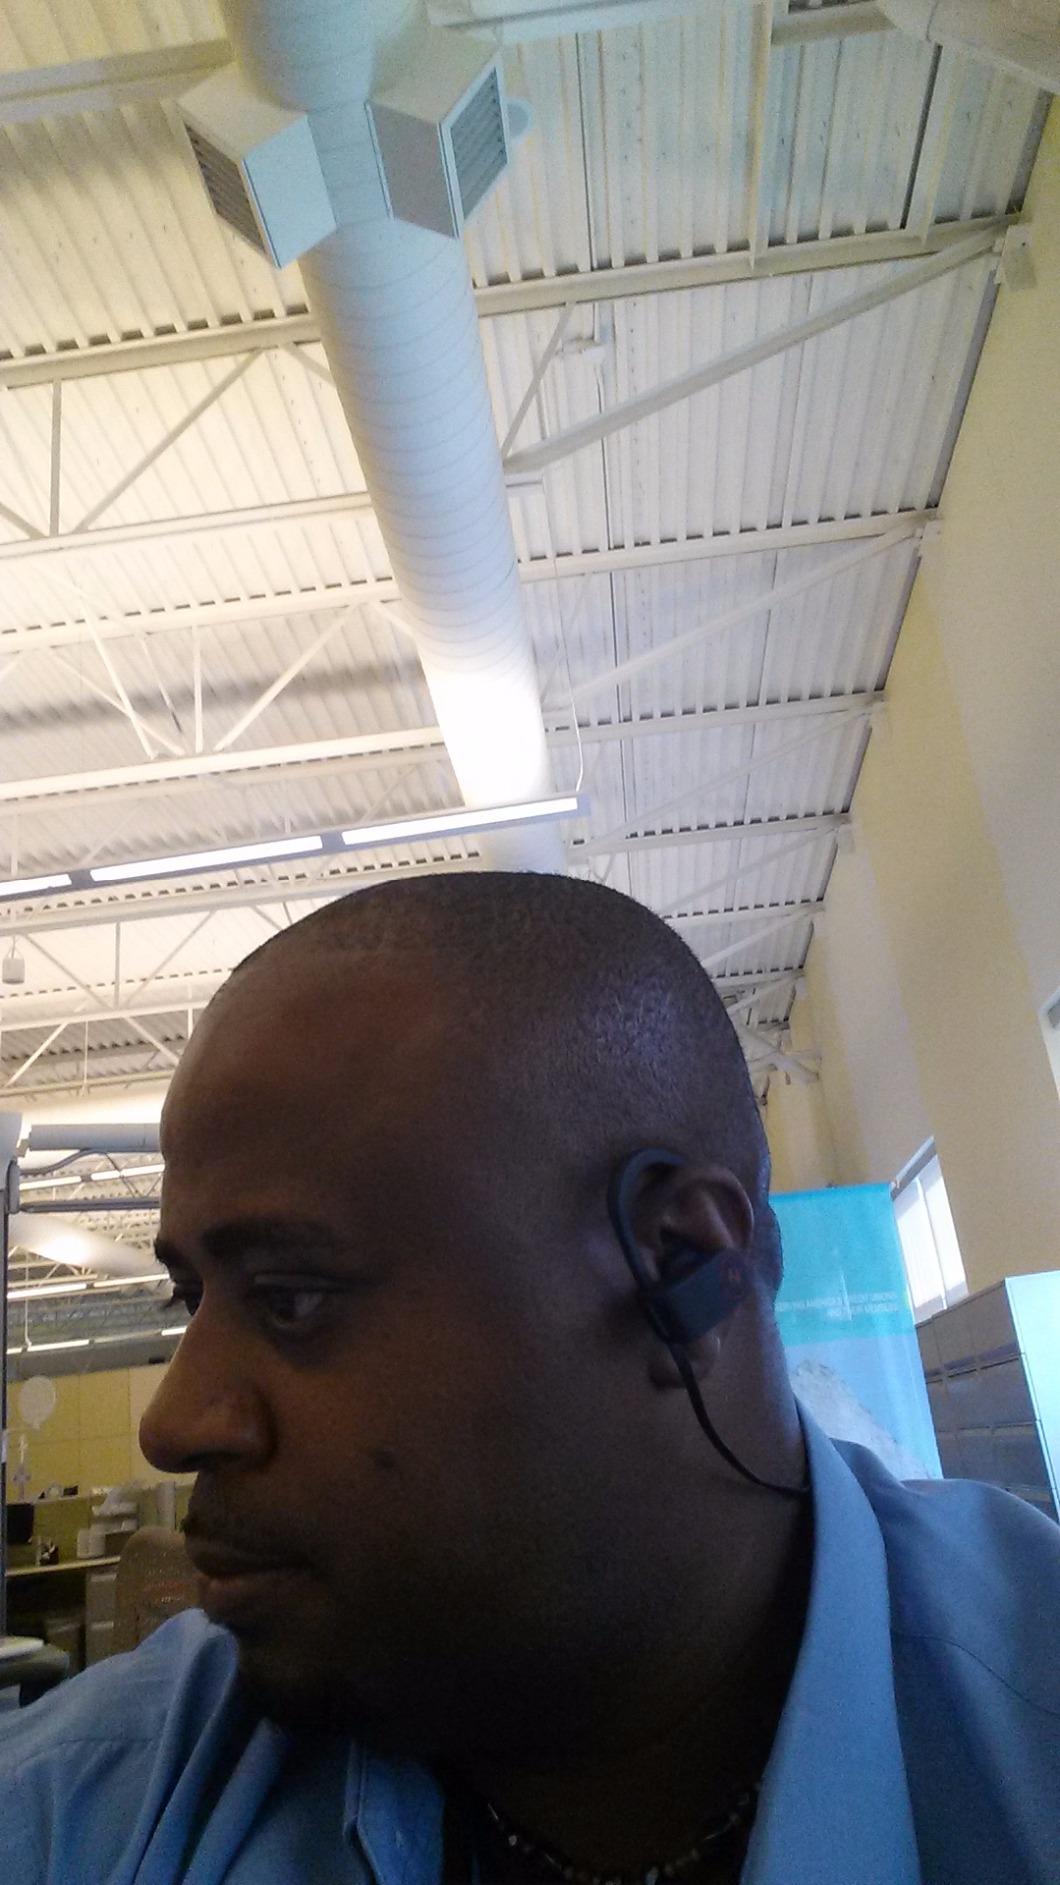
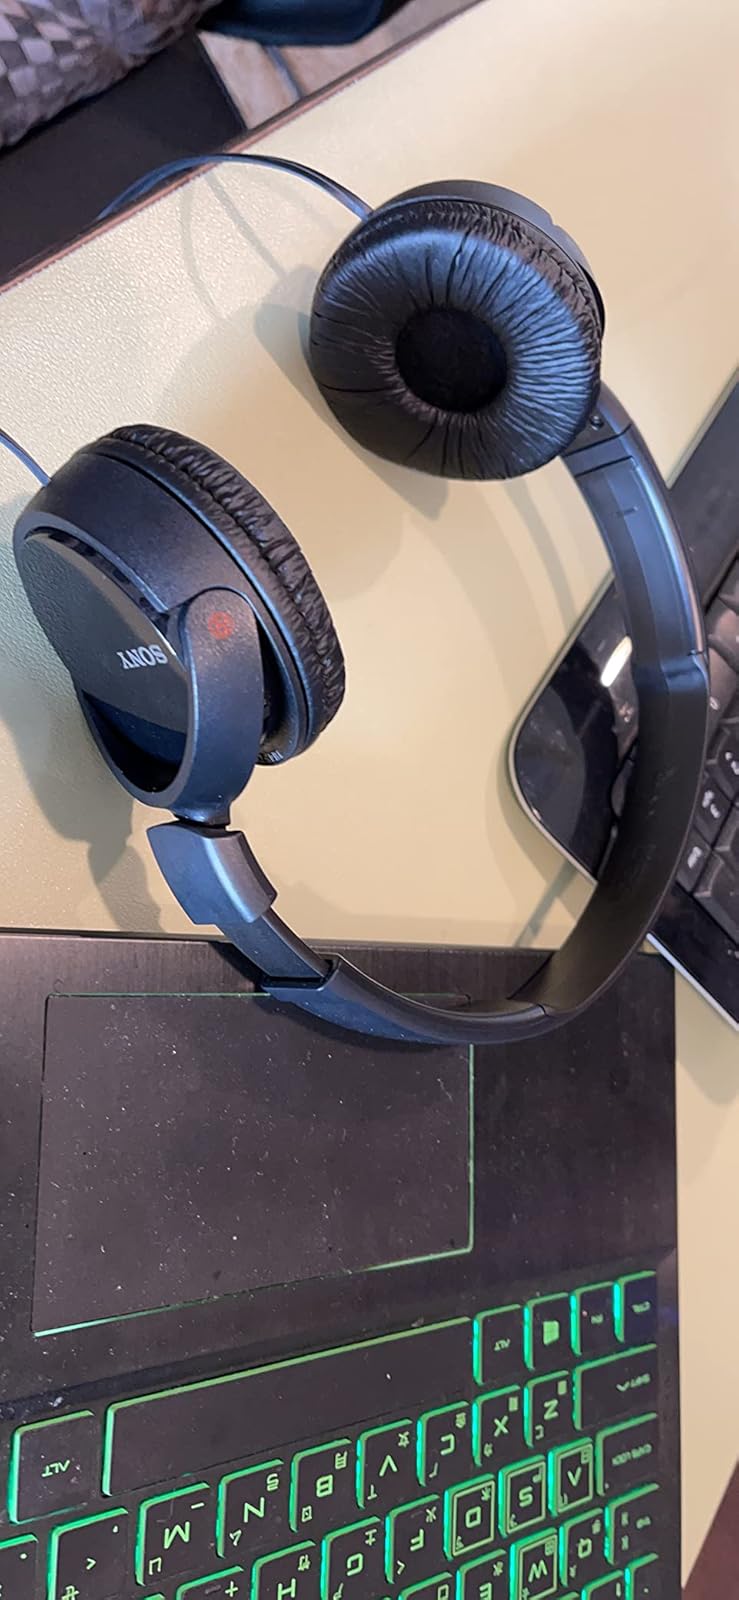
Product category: headphones
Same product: no